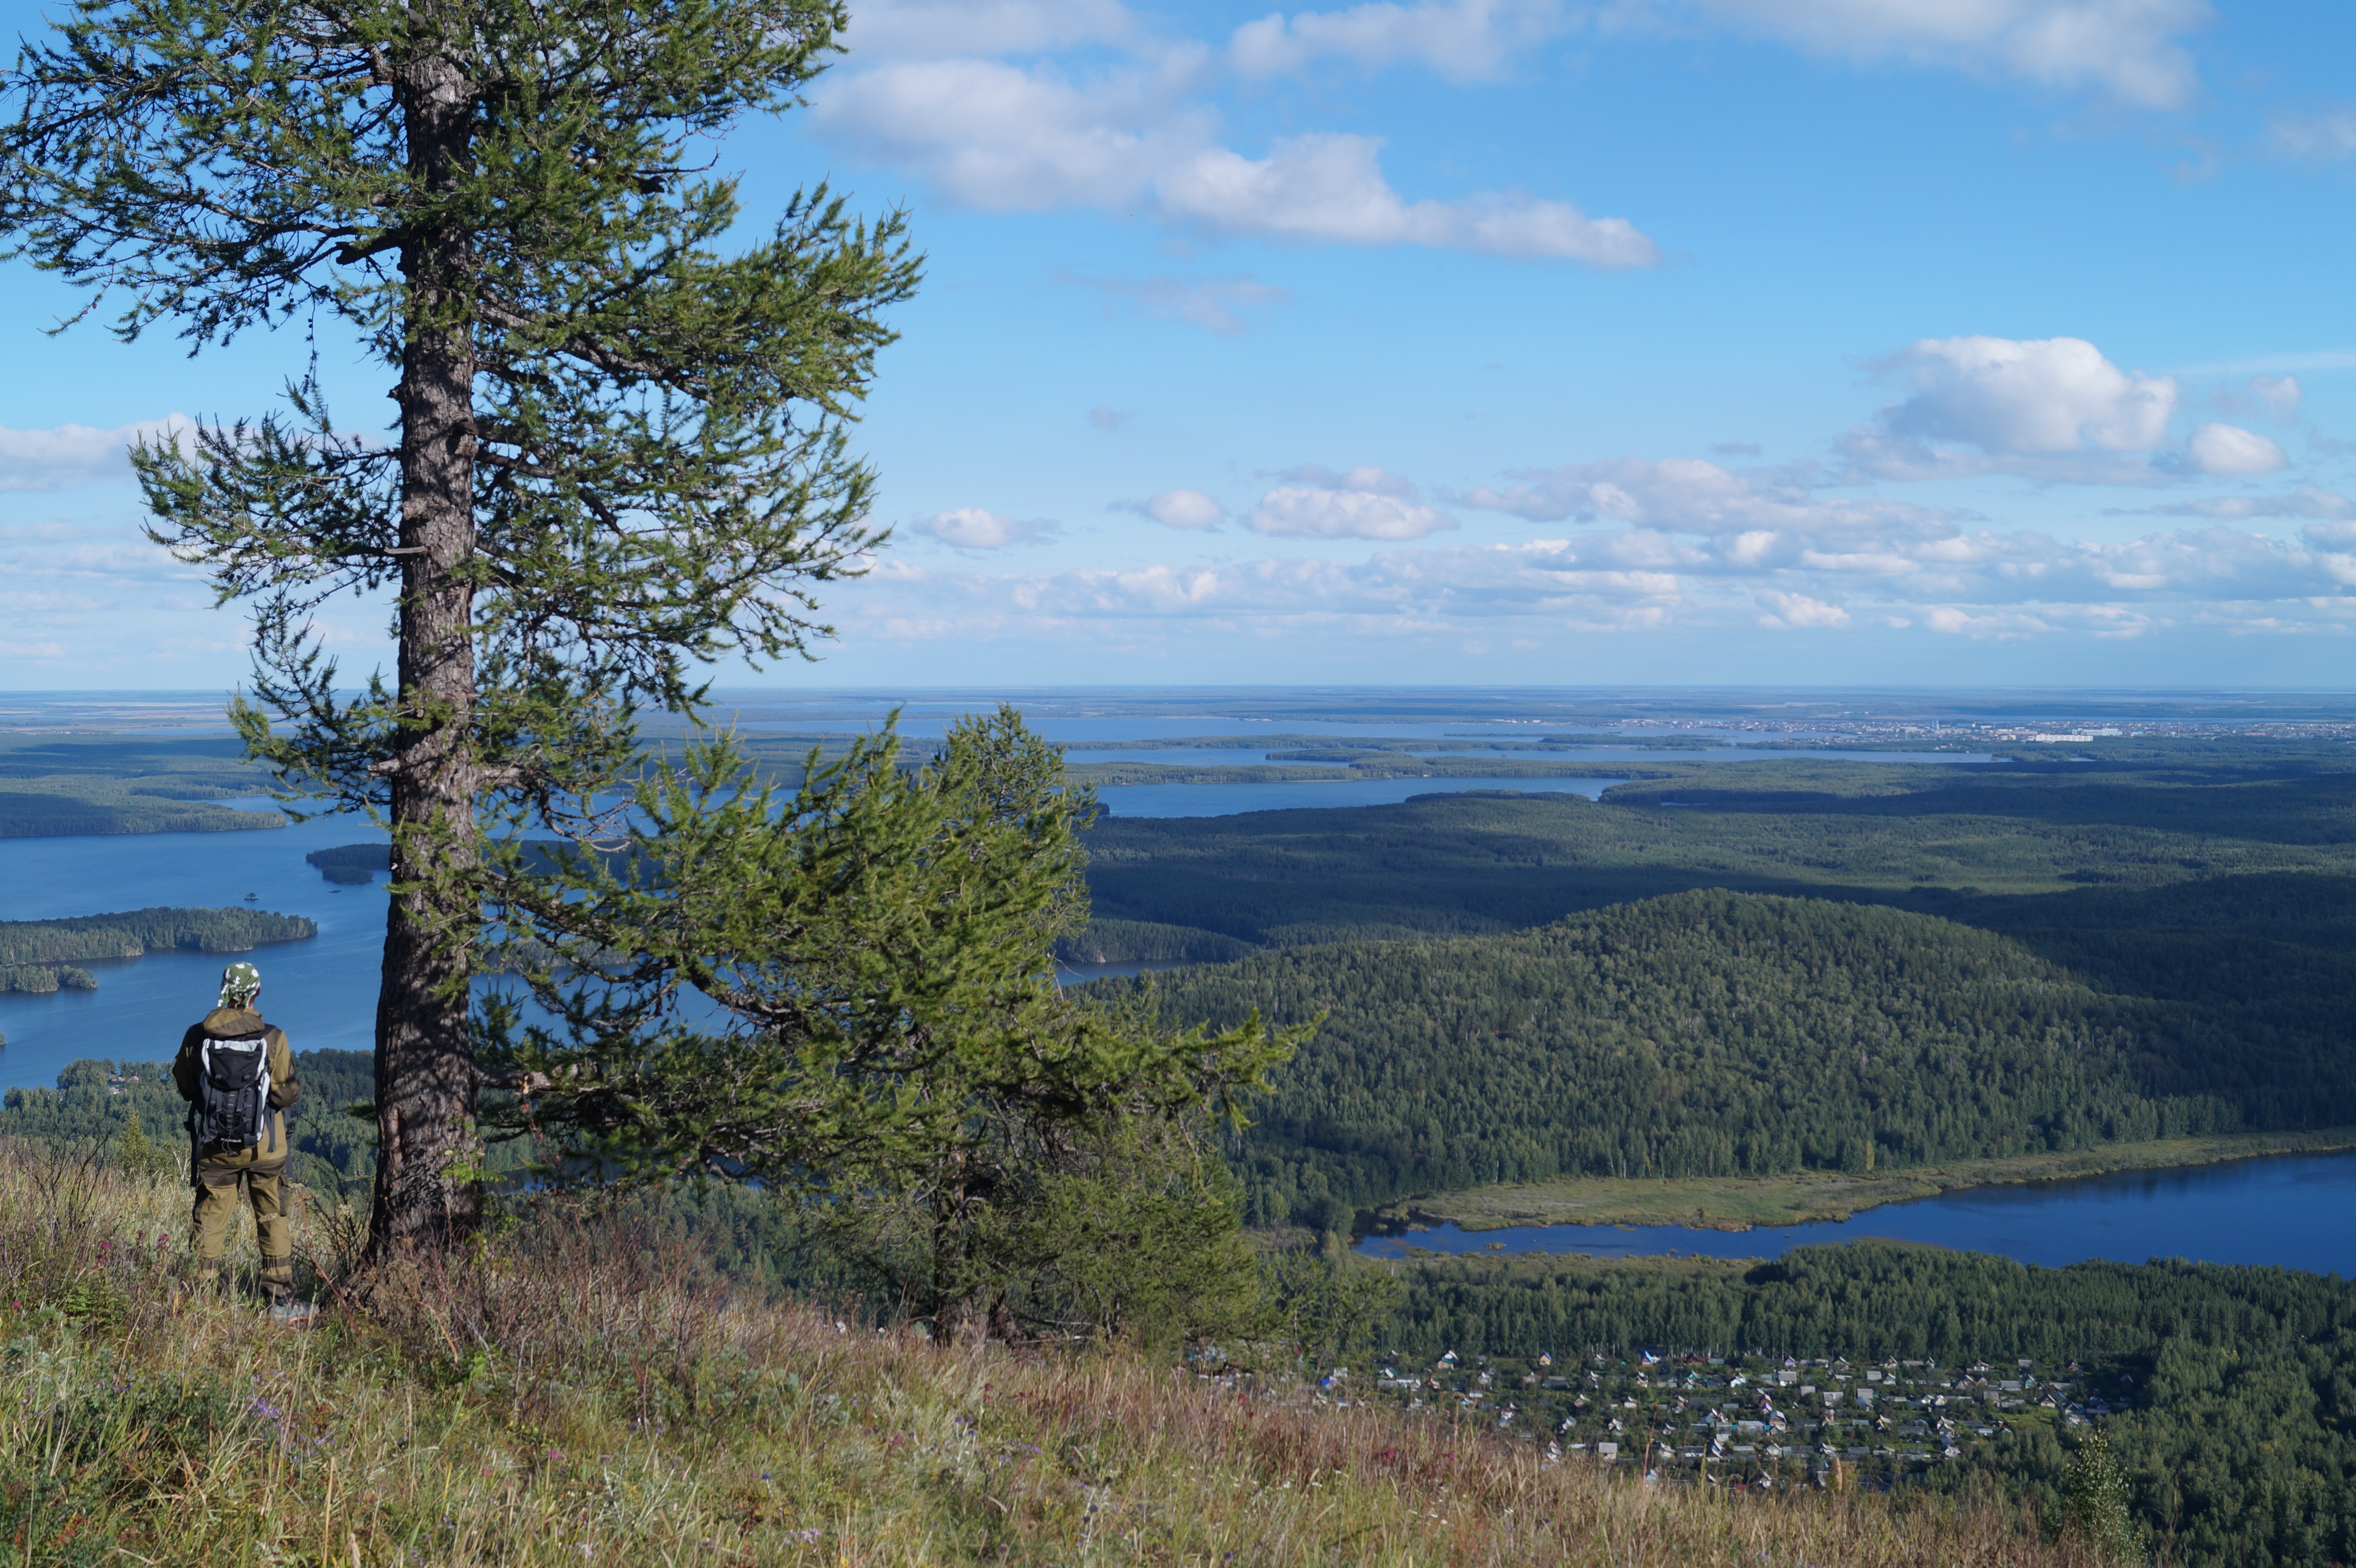
landscape, tree, wilderness, mountain, trail, meadow, hill, lake, adventure, view, summer, pine, reservoir, savanna, ridge, mountains, grassland, wetland, plateau, habitat, loch, ecosystem, ural, ural mountains, natural environment